Yuki Kato (geisha)

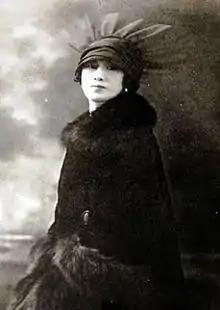
Yuki Kato Morgan in Paris

Yuki Kato (加藤ユキ), also known as Morgan O-Yuki (モルガンお雪) (Kyoto, August 7, 1881 - May 18, 1963), was a Japanese geisha who married George Denison Morgan, nephew of Pierpont Morgan of the Morgan banking dynasty.